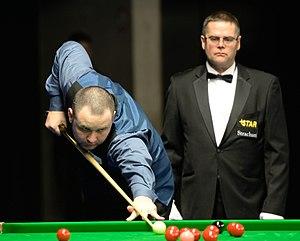
Stephen Maguire est un joueur professionnel de snooker écossais, né le 13 mars 1981 à Glasgow.